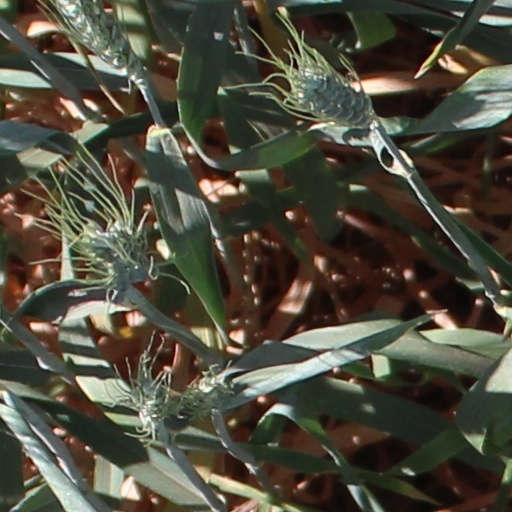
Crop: wheat